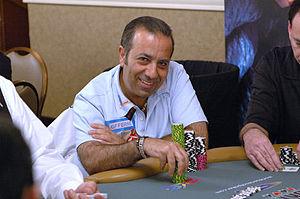
Ihsan Farha est un joueur de poker professionnel installé à Houston au Texas. Il est connu pour avoir fini second du Main Event des WSOP 2003, et pour avoir remporté 3 bracelets WSOP.